Teen Wolf (franchise)

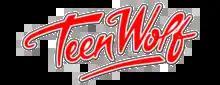
Original logo of the franchise, as released in 1985.

The Teen Wolf franchise consists of American supernatural-teen drama installments released through various media including: two theatrical films and an animated television series based on the movies; a live-action reboot show, its streaming exclusive movie continuation, and a spin-off series which follows the ending of the film. Based on an original story by Jeph Loeb and Matthew Weisman, the plot of each release centers around adolescent individuals who are not a part of the popular crowd amongst their peers, whose lives change once they become werewolves allowing them to gain superhuman abilities. The franchise additionally includes a 1989 standalone spin-off film that was initially released in theaters which centers around a teenage witch, as well as its stage musical adaptation.